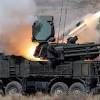
Label: Air Defense